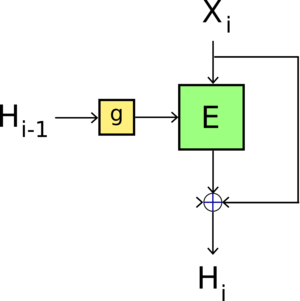
Une construction de Matyas-Meyer-Oseas est une technique utilisée dans les fonctions de hachage cryptographiques. Elle sera améliorée par Miyaguchi-Preneel.